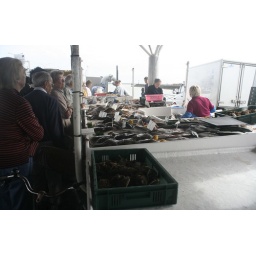
..small fish market in Ouistreham.